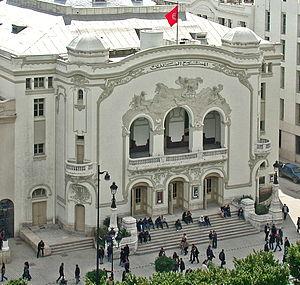
La culture de la Tunisie forme une synthèse des différentes cultures amazighe, punique, romaine, juive, chrétienne, arabe, musulmane, turque et française, qu'elle a intégrées à des degrés divers, ainsi que l'influence des dynasties successives qui ont régné sur le pays. La Tunisie a en effet été un carrefour de civilisations et sa culture, héritage de quelque 3 000 ans d'histoire, témoigne d'un pays qui, par sa position géographique en plein bassin méditerranéen, a été au cœur du mouvement d'expansion des grandes civilisations du mare nostrum et des principales religions monothéistes.
Cette liste des monuments classés du gouvernorat de Tunis est une liste des monuments historiques et archéologiques protégés et classés du gouvernorat de Tunis établie par l'Institut national du patrimoine de Tunisie.
Tunis est la ville la plus peuplée et la capitale de la Tunisie. Elle est aussi le chef-lieu du gouvernorat du même nom depuis sa création en 1956. Située au nord du pays, au fond du golfe de Tunis dont elle est séparée par le lac de Tunis, la cité s'étend sur la plaine côtière et les collines avoisinantes. Son cœur historique est la médina, inscrite au patrimoine mondial de l'Unesco.
L'avenue Habib-Bourguiba est la principale avenue de la ville de Tunis.